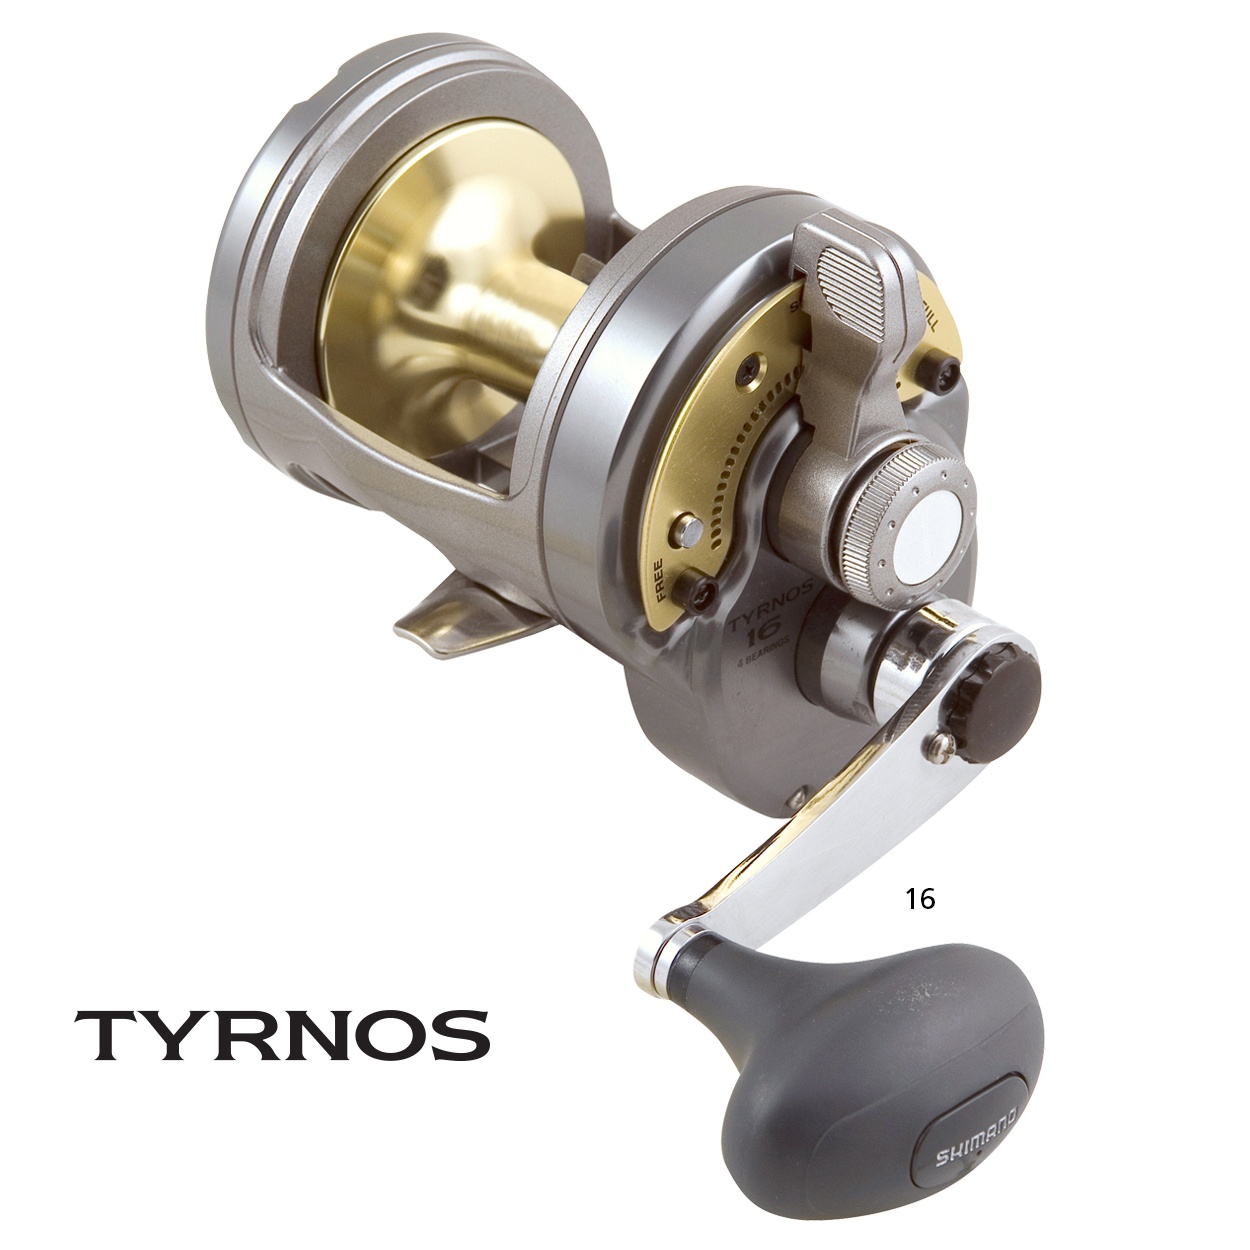
Shimano Tyrnos
Shimano Tyrnos Experience the unbeatable power and precision of Shimano's Tyrnos single speed lever drag overhead reels. With advanced technology and a one-piece cold forged frame, these lightweight reels boast oversized High Efficiency Gearing for superior cranking performance. Dominate the water with confidence and control. Their vast drag range means you could spool up with Power Pro and use them for all sorts of other fishing pursuits as well. Model Ratio Drag Bearings Weight 16 5.0:1 15kg 4/0 819g 20 5.0:1 15kg 4/0 1021g 30 5.0:1 15kg 4/0 1080g
Brand: Shimano
Category: Sporting Goods > Outdoor Recreation > Fishing > Fishing Reels > Fly Fishing Reels